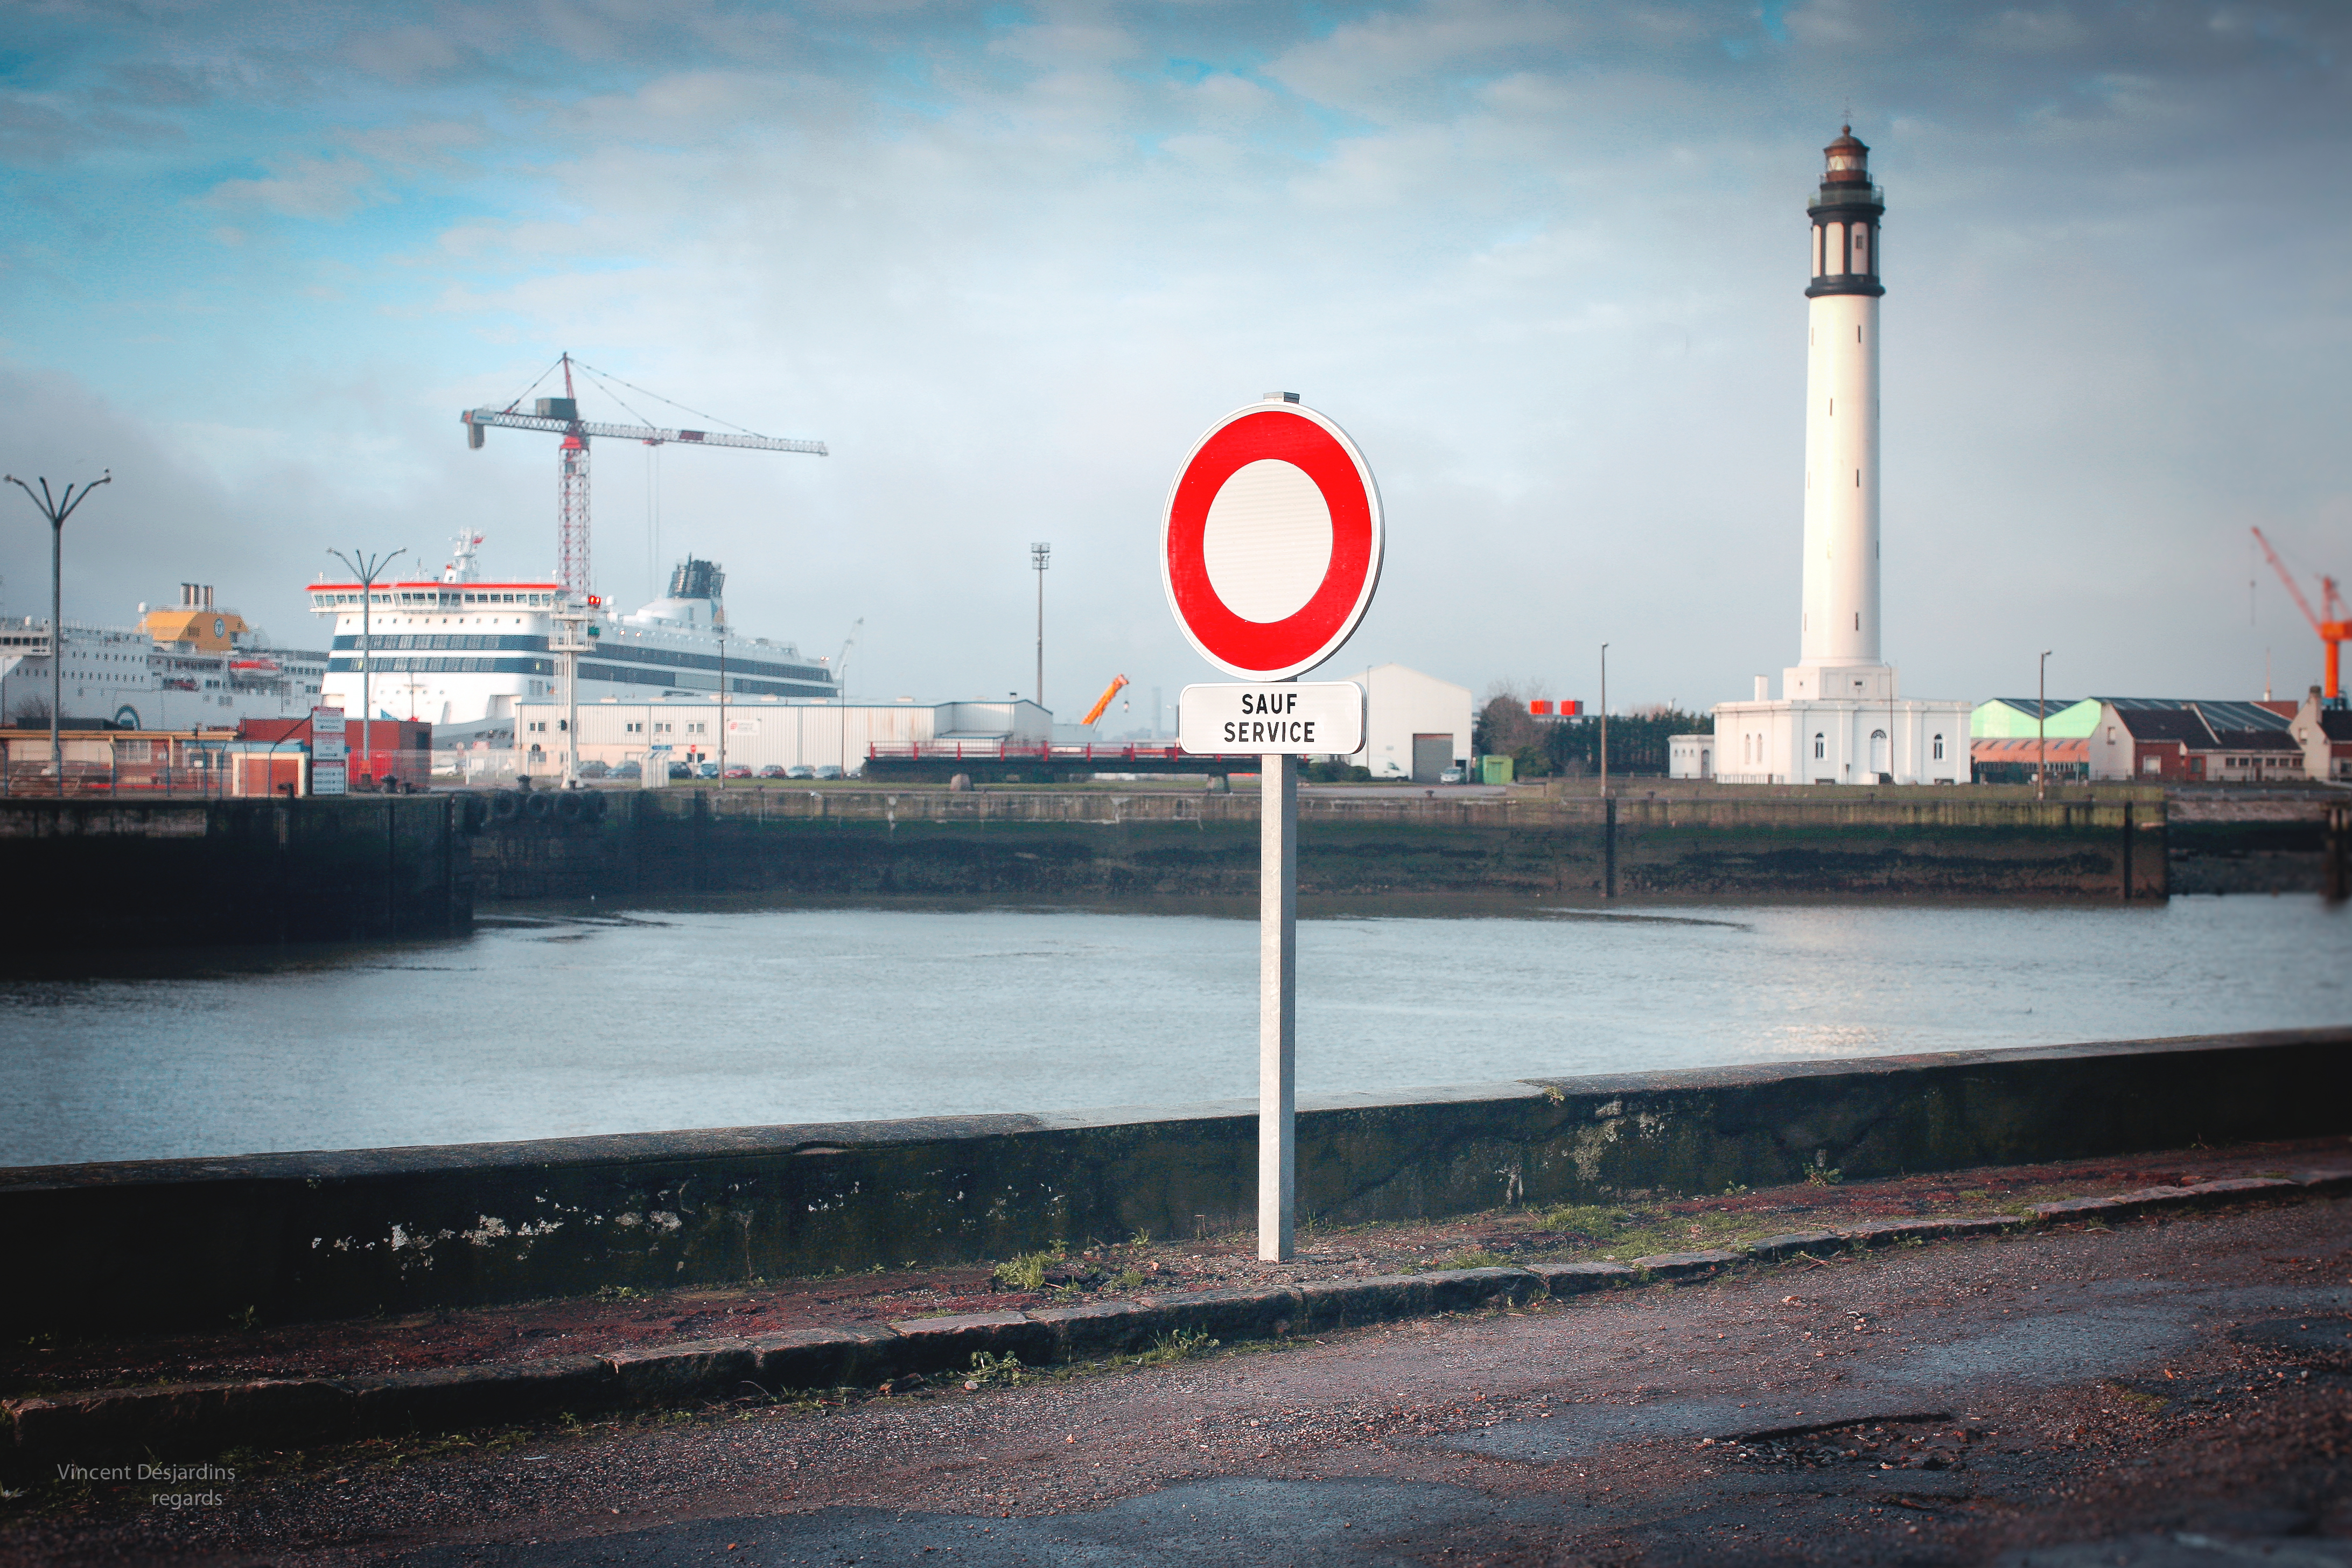
sea, coast, water, ocean, lighthouse, boat, wave, pier, transport, france, vehicle, tower, canon, bay, harbor, port, waterway, 50mm, infrastructure, francia, break, phare, digue, frankrijk, frankreich, watercraft, canon5d, merdunord, nordsee, franca, ef50mmf12lusm, cotedopale, dunkerque, leuchtturm, dunkirk, northsee, pharedurisban